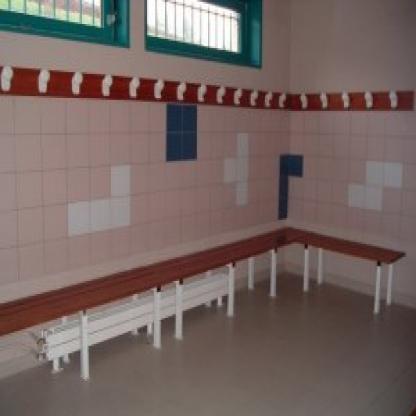
Scene: Indoor